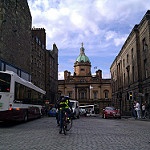
Label: buildings